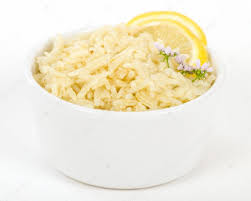
Yemek: pirinc_pilavi